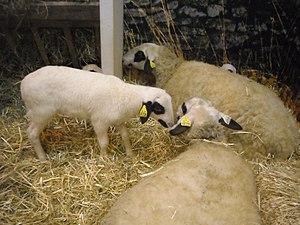
Brebis et agneau Causse du Lot au Salon International de l'agriculture, Paris, Porte de Versailles, France
La Causses du Lot est une race ovine française originaire des plateaux calcaires du Lot : les Causses du Quercy. C'est une brebis de grand format à la toison et la tête blanche, caractéristique par ses oreilles et ses lunettes noires. Elle est rustique, facile à désaisonner, aux bonnes qualités maternelles, qui gagne à être croisée avec des races mieux conformées pour améliorer la valeur bouchère des agneaux. Un système de croisements ou schéma de sélection à double étage est d'ailleurs bien développé au sein de la race. La Causses du Lot n'est sélectionnée que depuis la seconde partie du XXᵉ siècle. Aujourd'hui, on cherche surtout à travailler la valeur laitière, la conformation, la prolificité de la race. On compte environ 110 000 femelles essentiellement élevées dans le département du Lot. Cette race représente plus de la moitié du cheptel ovin départemental.